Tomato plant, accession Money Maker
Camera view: tilt-top (135 deg); turntable rotation: 60 degrees
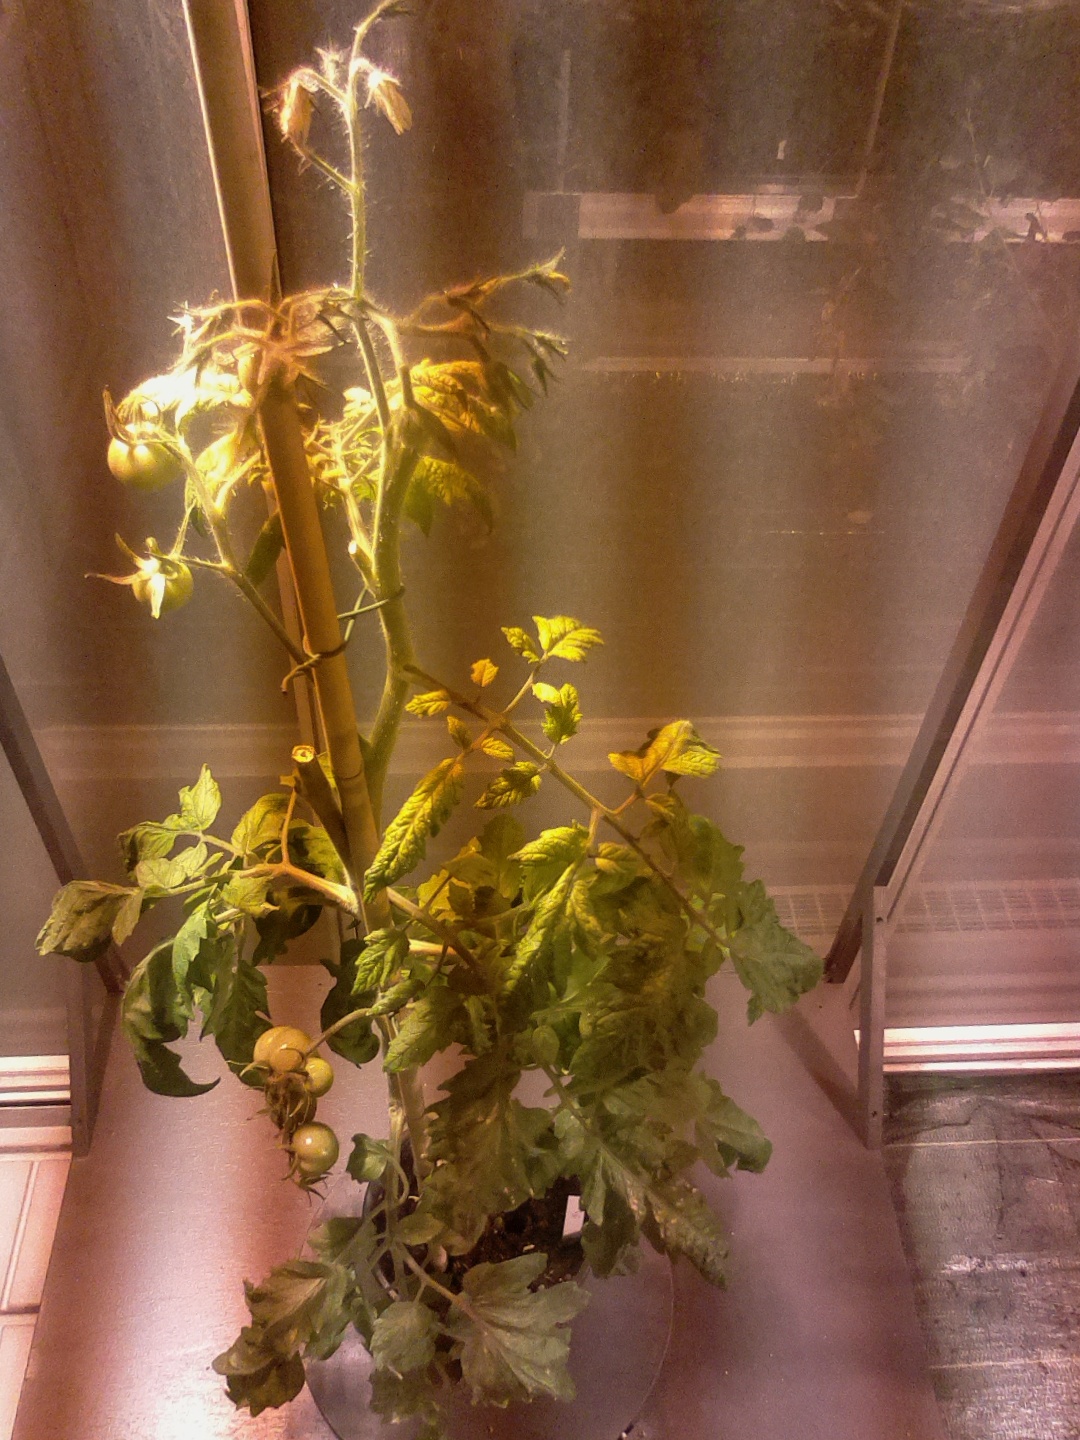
BBCH growth stage 76: 60%-70% of final fruit size